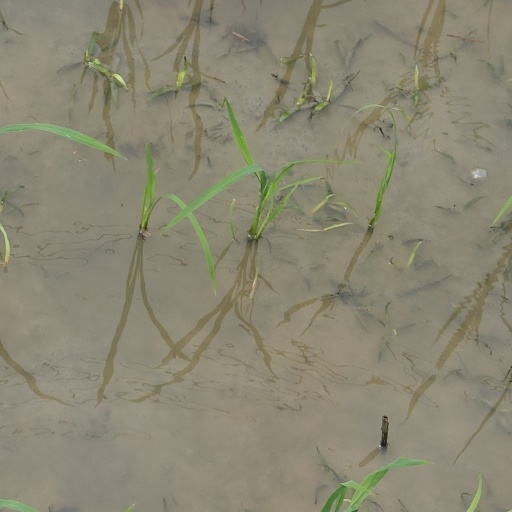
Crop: rice